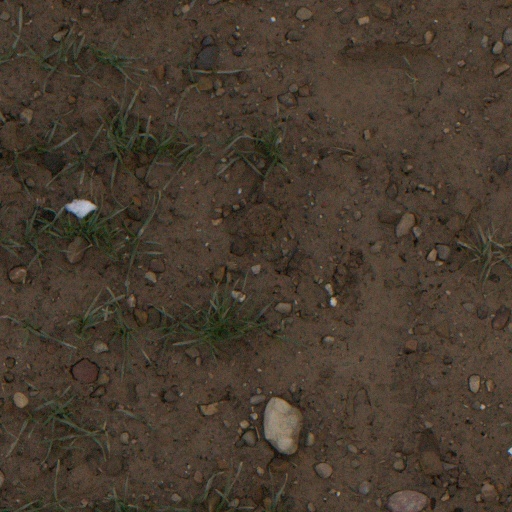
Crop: wheat